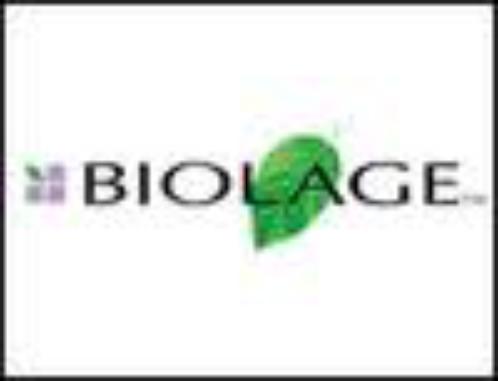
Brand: Biolage
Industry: Necessities